Jackson Bark

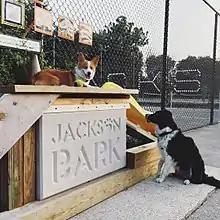
The Jackson Bark stone sign created by sculptor James Lax, incorporated into an agility feature with stairs and a slide.

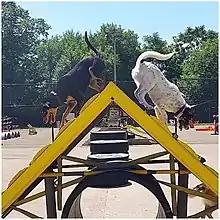
An A-frame and tunnel in the foreground with a Tire-Hill in the background.

Jackson Bark is a dog park in Jackson Park, Chicago. The park is an adaptive reuse of four tennis courts. Development began in the spring of 2014.